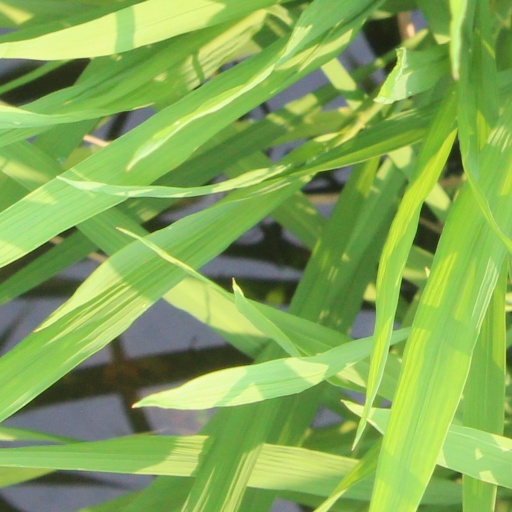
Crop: rice